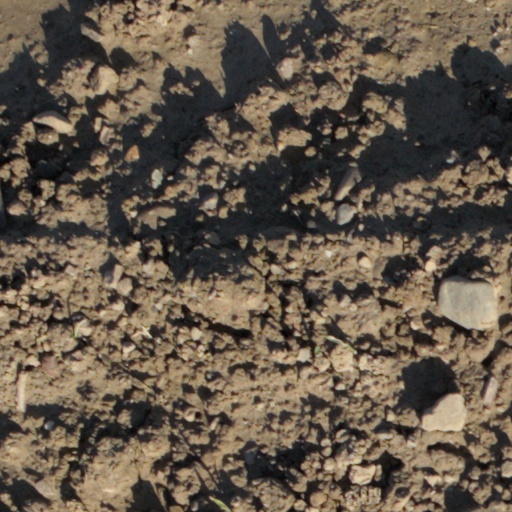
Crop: wheat